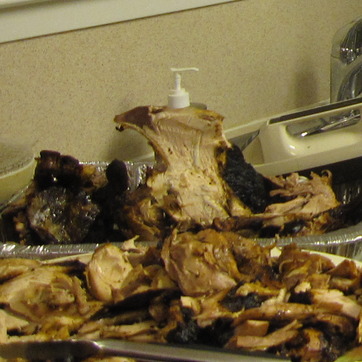
Material: food